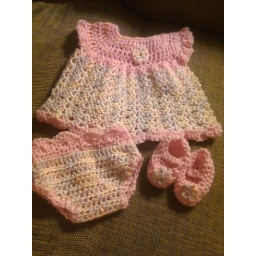
A cute little dress set I made for my cousin because she's having a baby. girl in August